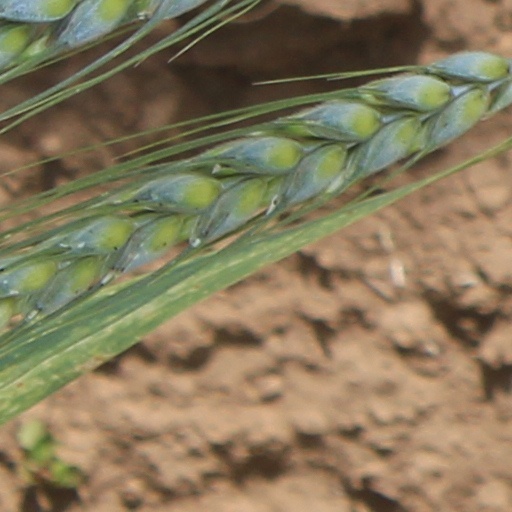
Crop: wheat